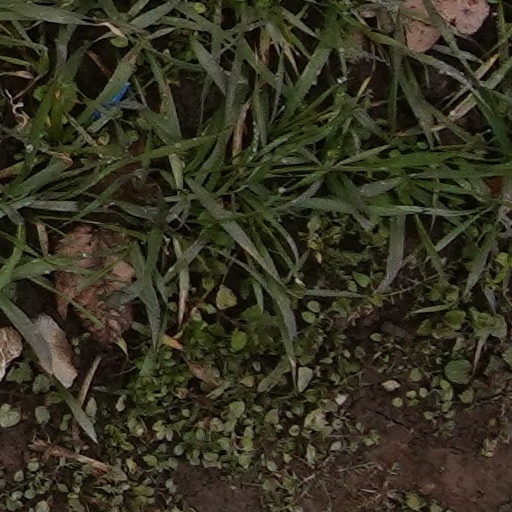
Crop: wheat